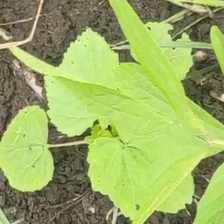
Weed species: Obscure_morning _glory(Ipomoea obscura)